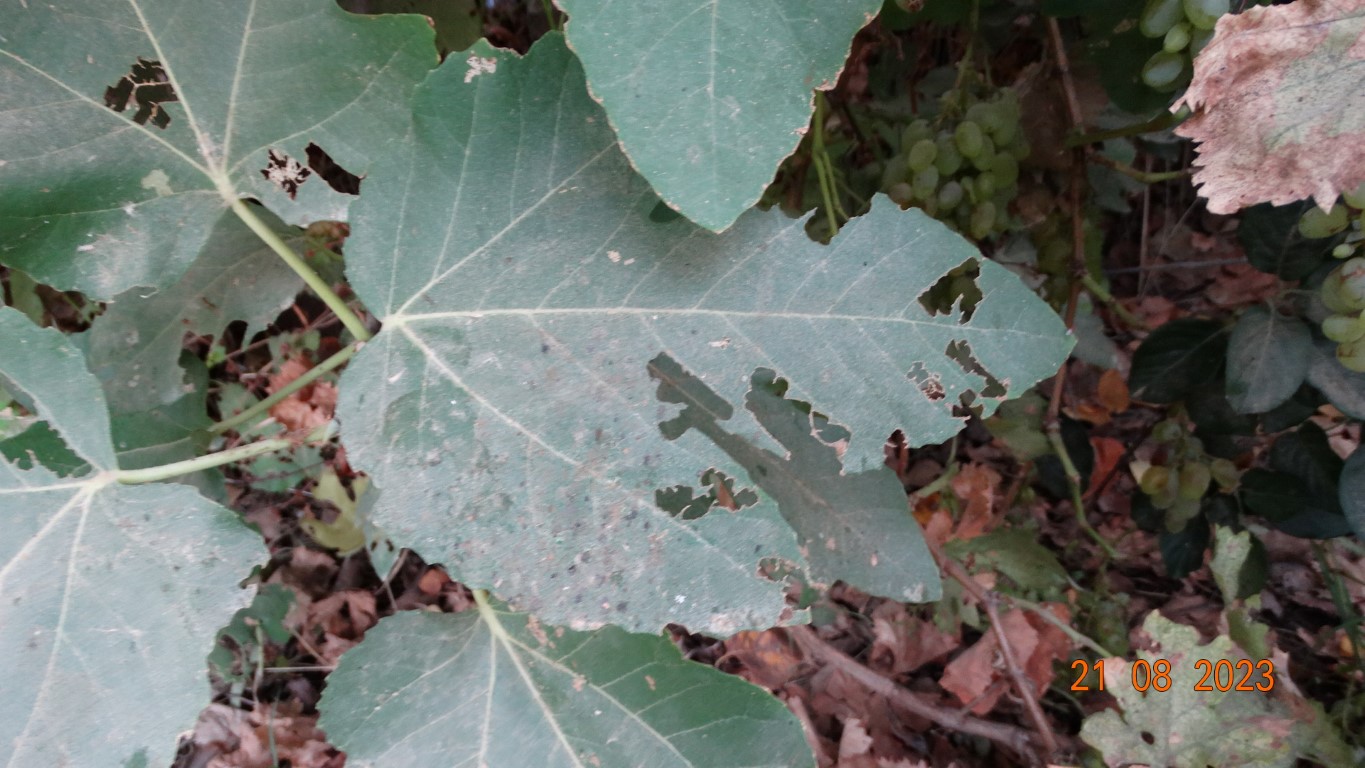
Label: infected